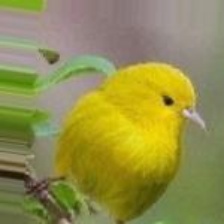
Species: ANIANIAU
Scientific name: MAGUMMA PARVA